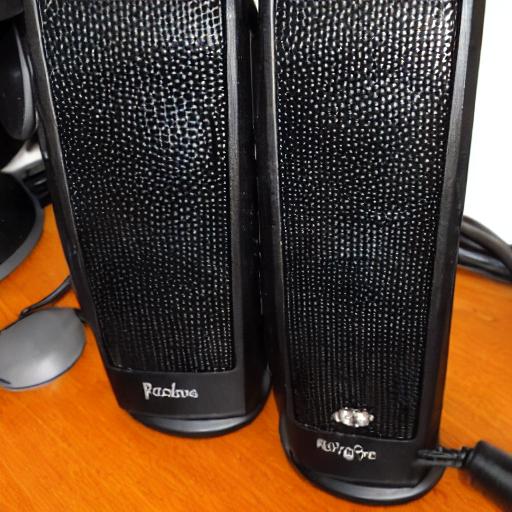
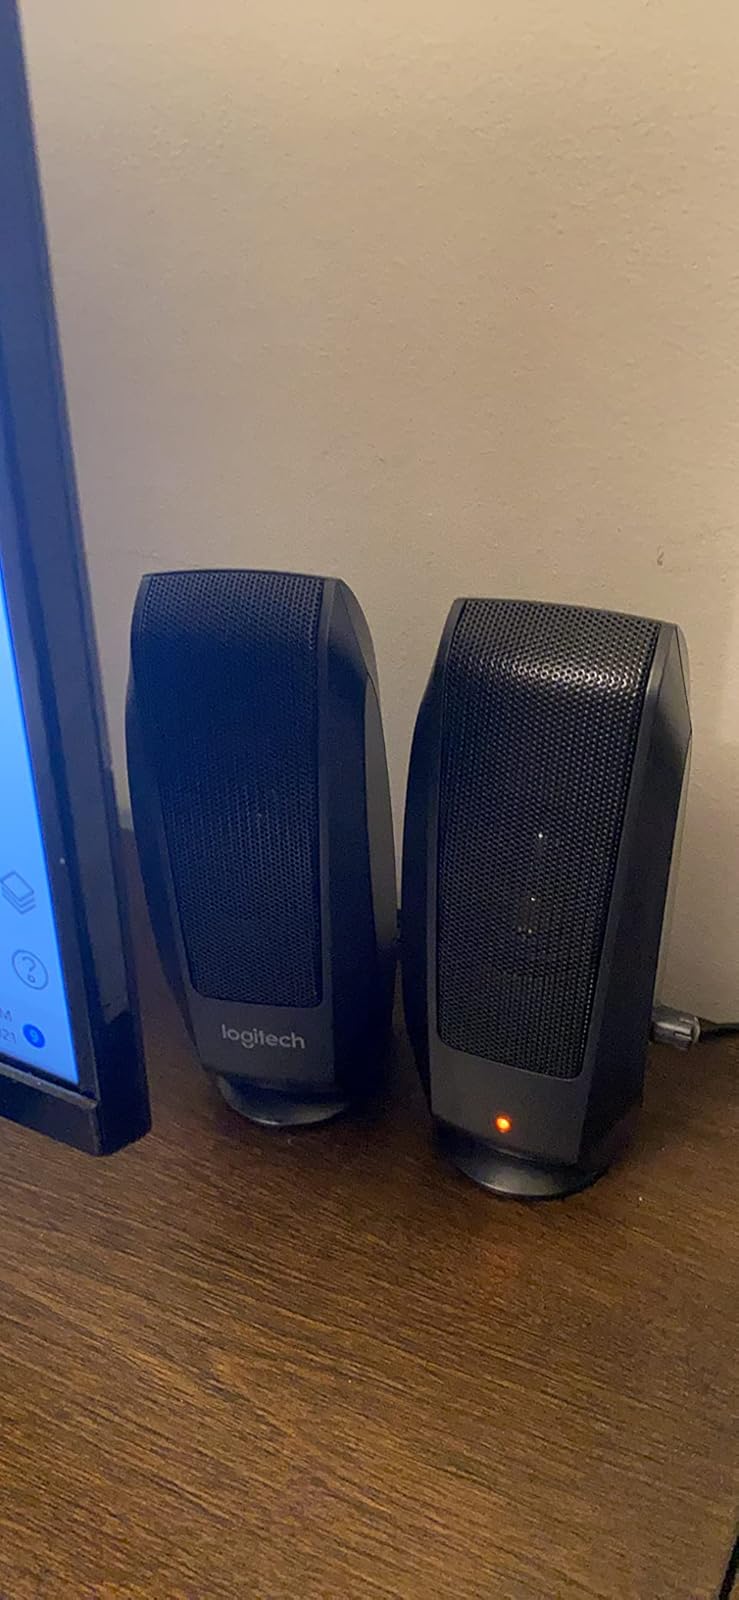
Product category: speaker
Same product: no